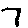
Label: 7